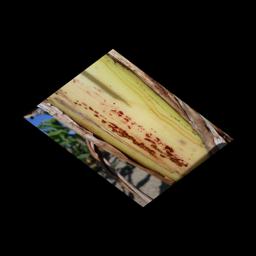
Label: PSEUDOSTEM WEEVIL